Tom Riordan

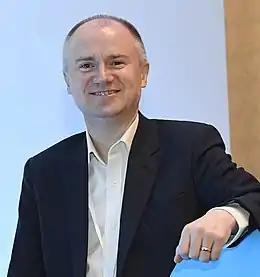
Riordan in 2019

Tom Riordan is an English civil servant. He was Chief Executive of Leeds City Council from August 2010 until September 2024, and spent three months working part-time for the UK government from May 2020 leading the Contain strand within COVID-19 NHS Test and Trace programme, setting out the framework for managing local COVID-19 outbreaks.